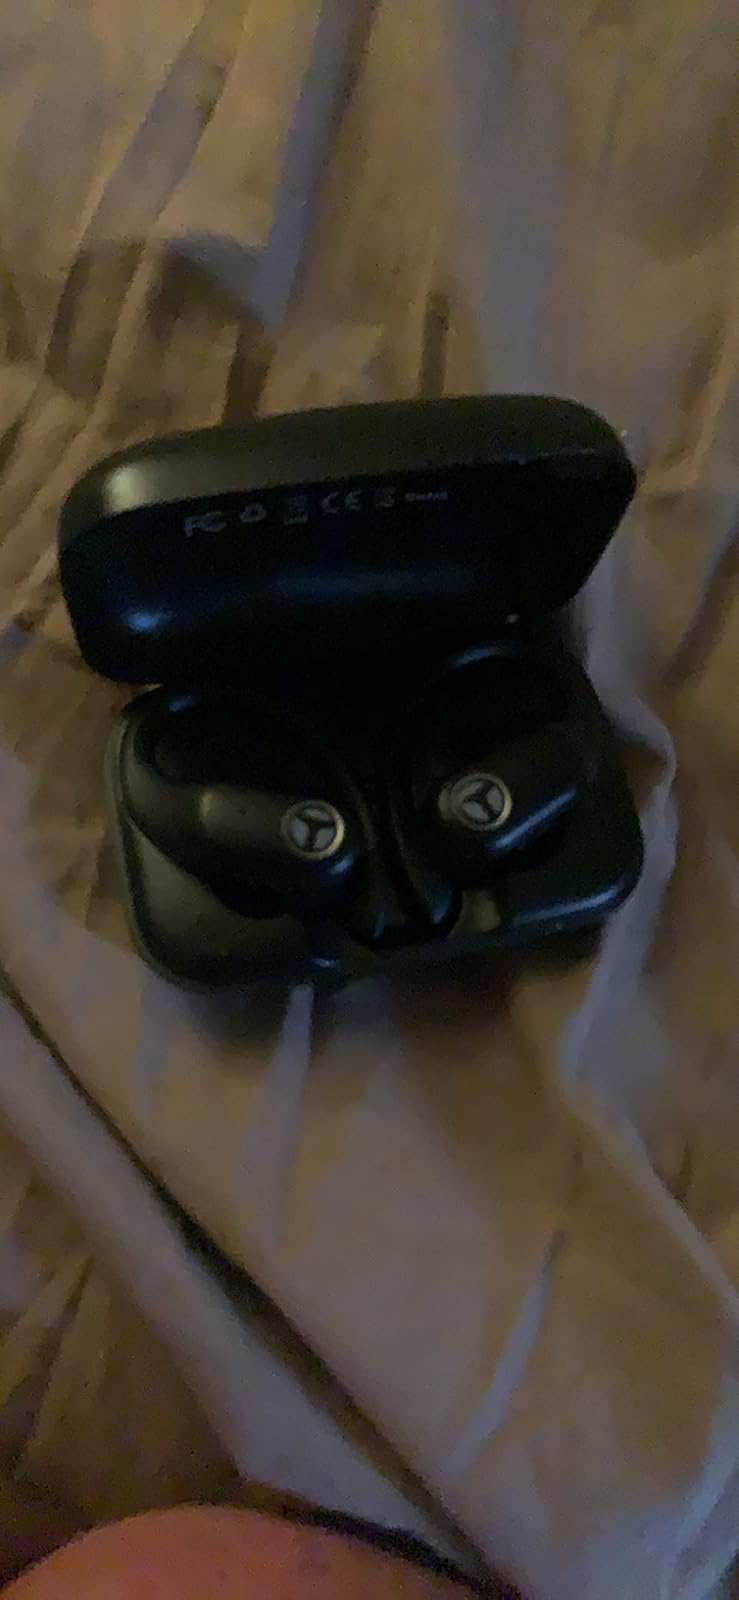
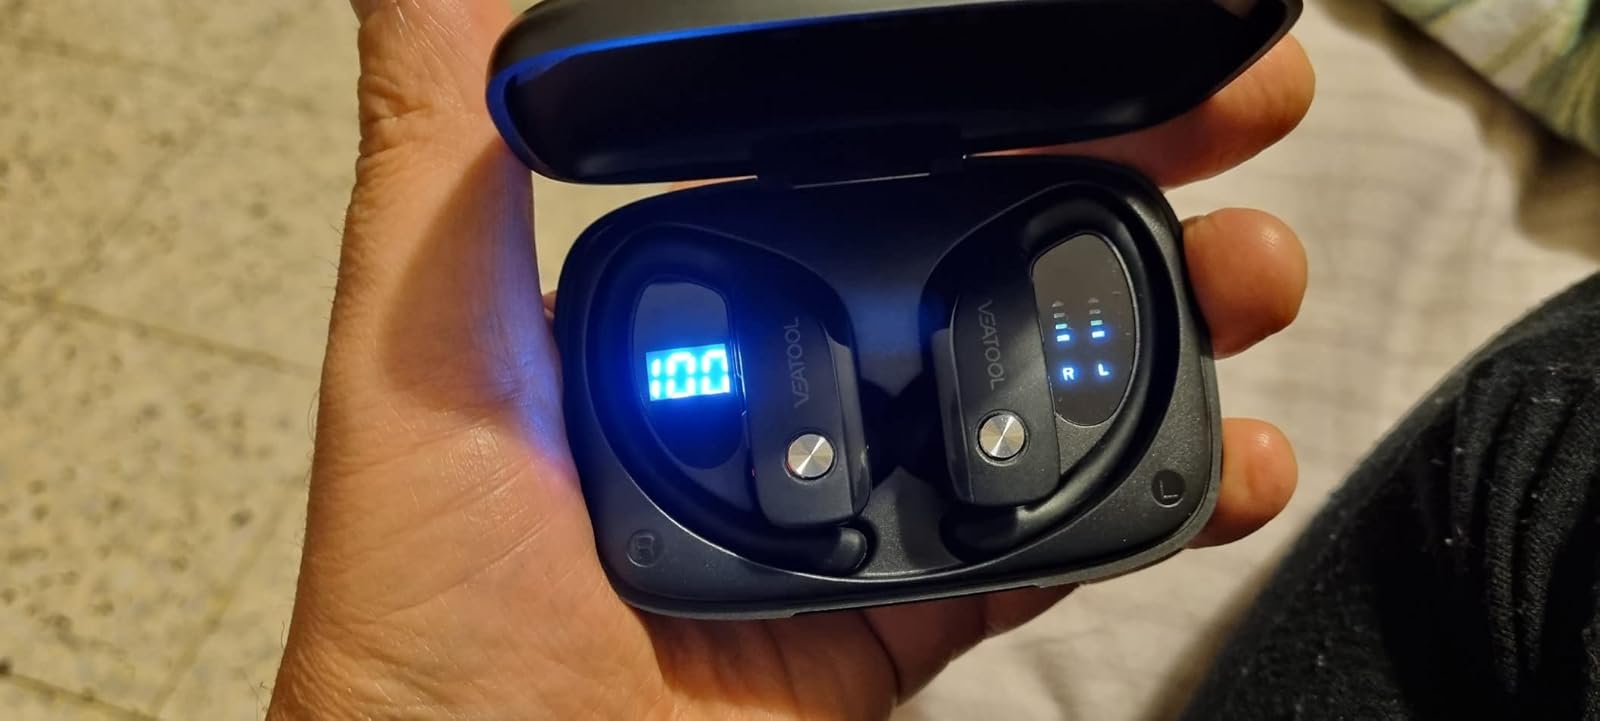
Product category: earbuds
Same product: no